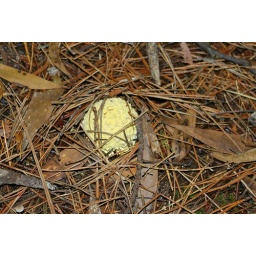
This little pale yellow fungus stood out on the pine forest floor, in among the pine needles.